Supermarine Spitfire operational history

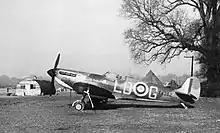
"X4382", a late production Mk I of 602 Squadron flown by P/O Osgood Hanbury, Westhampnett, September 1940.

The Battle of Britain (which officially started on 10 July 1940 and ended 31 October) was the first major test of both the Spitfire and of Fighter Command. During the Luftwaffe's onslaught important lessons were learned about the Spitfire's capabilities and its drawbacks.